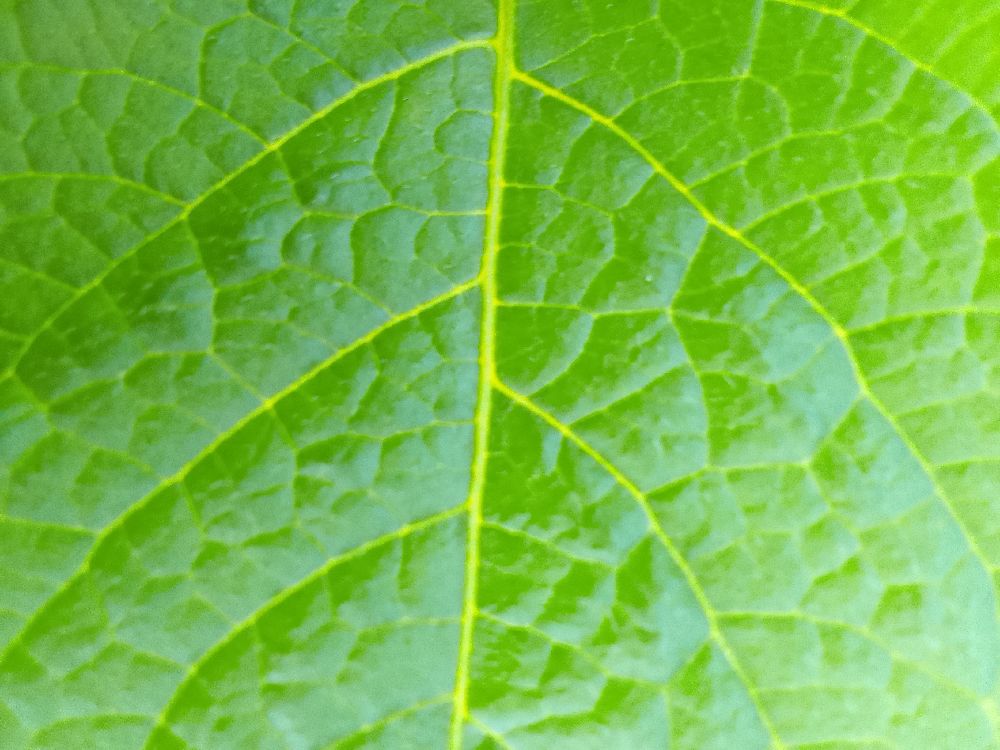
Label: Healthy